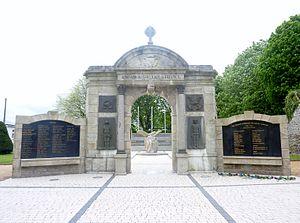
Le monument aux morts de Lesneven, édifié en 1922 par l'architecte Charles Chaussepied
Lesneven [lɛsnəvɛ̃] est une commune du département du Finistère, en région Bretagne.